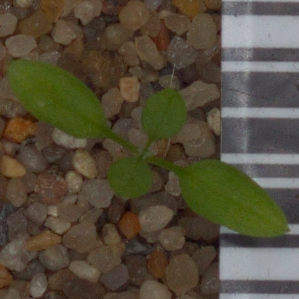
Label: common_chickweed